Vacaville, California

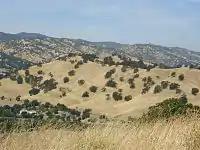
Vacaville Hills during summer

In 1880, Leonard Buck created the California Fruit Shipping Association, and the L.W. and F.H. Buck Company, an early company auctioning fruit in the state, and Vacaville was soon home to many large produce companies and local farms, which flourished due to the Vaca Valley's rich soil. Because of Vacaville's flourishing agricultural industry, as well as an increasing number of immigrants coming into the United States, Vacaville had a large Japanese and Chinese population. While their professions varied, many of these Japanese and Chinese worked for the fruit companies in Vacaville.